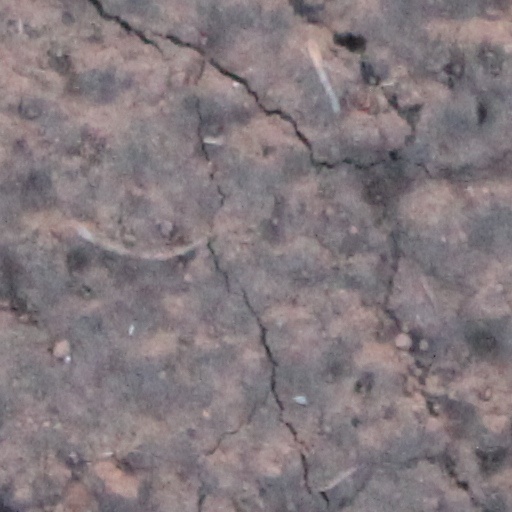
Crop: wheat